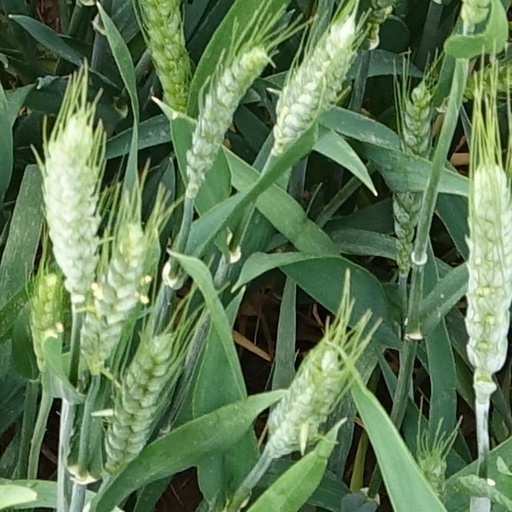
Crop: wheat